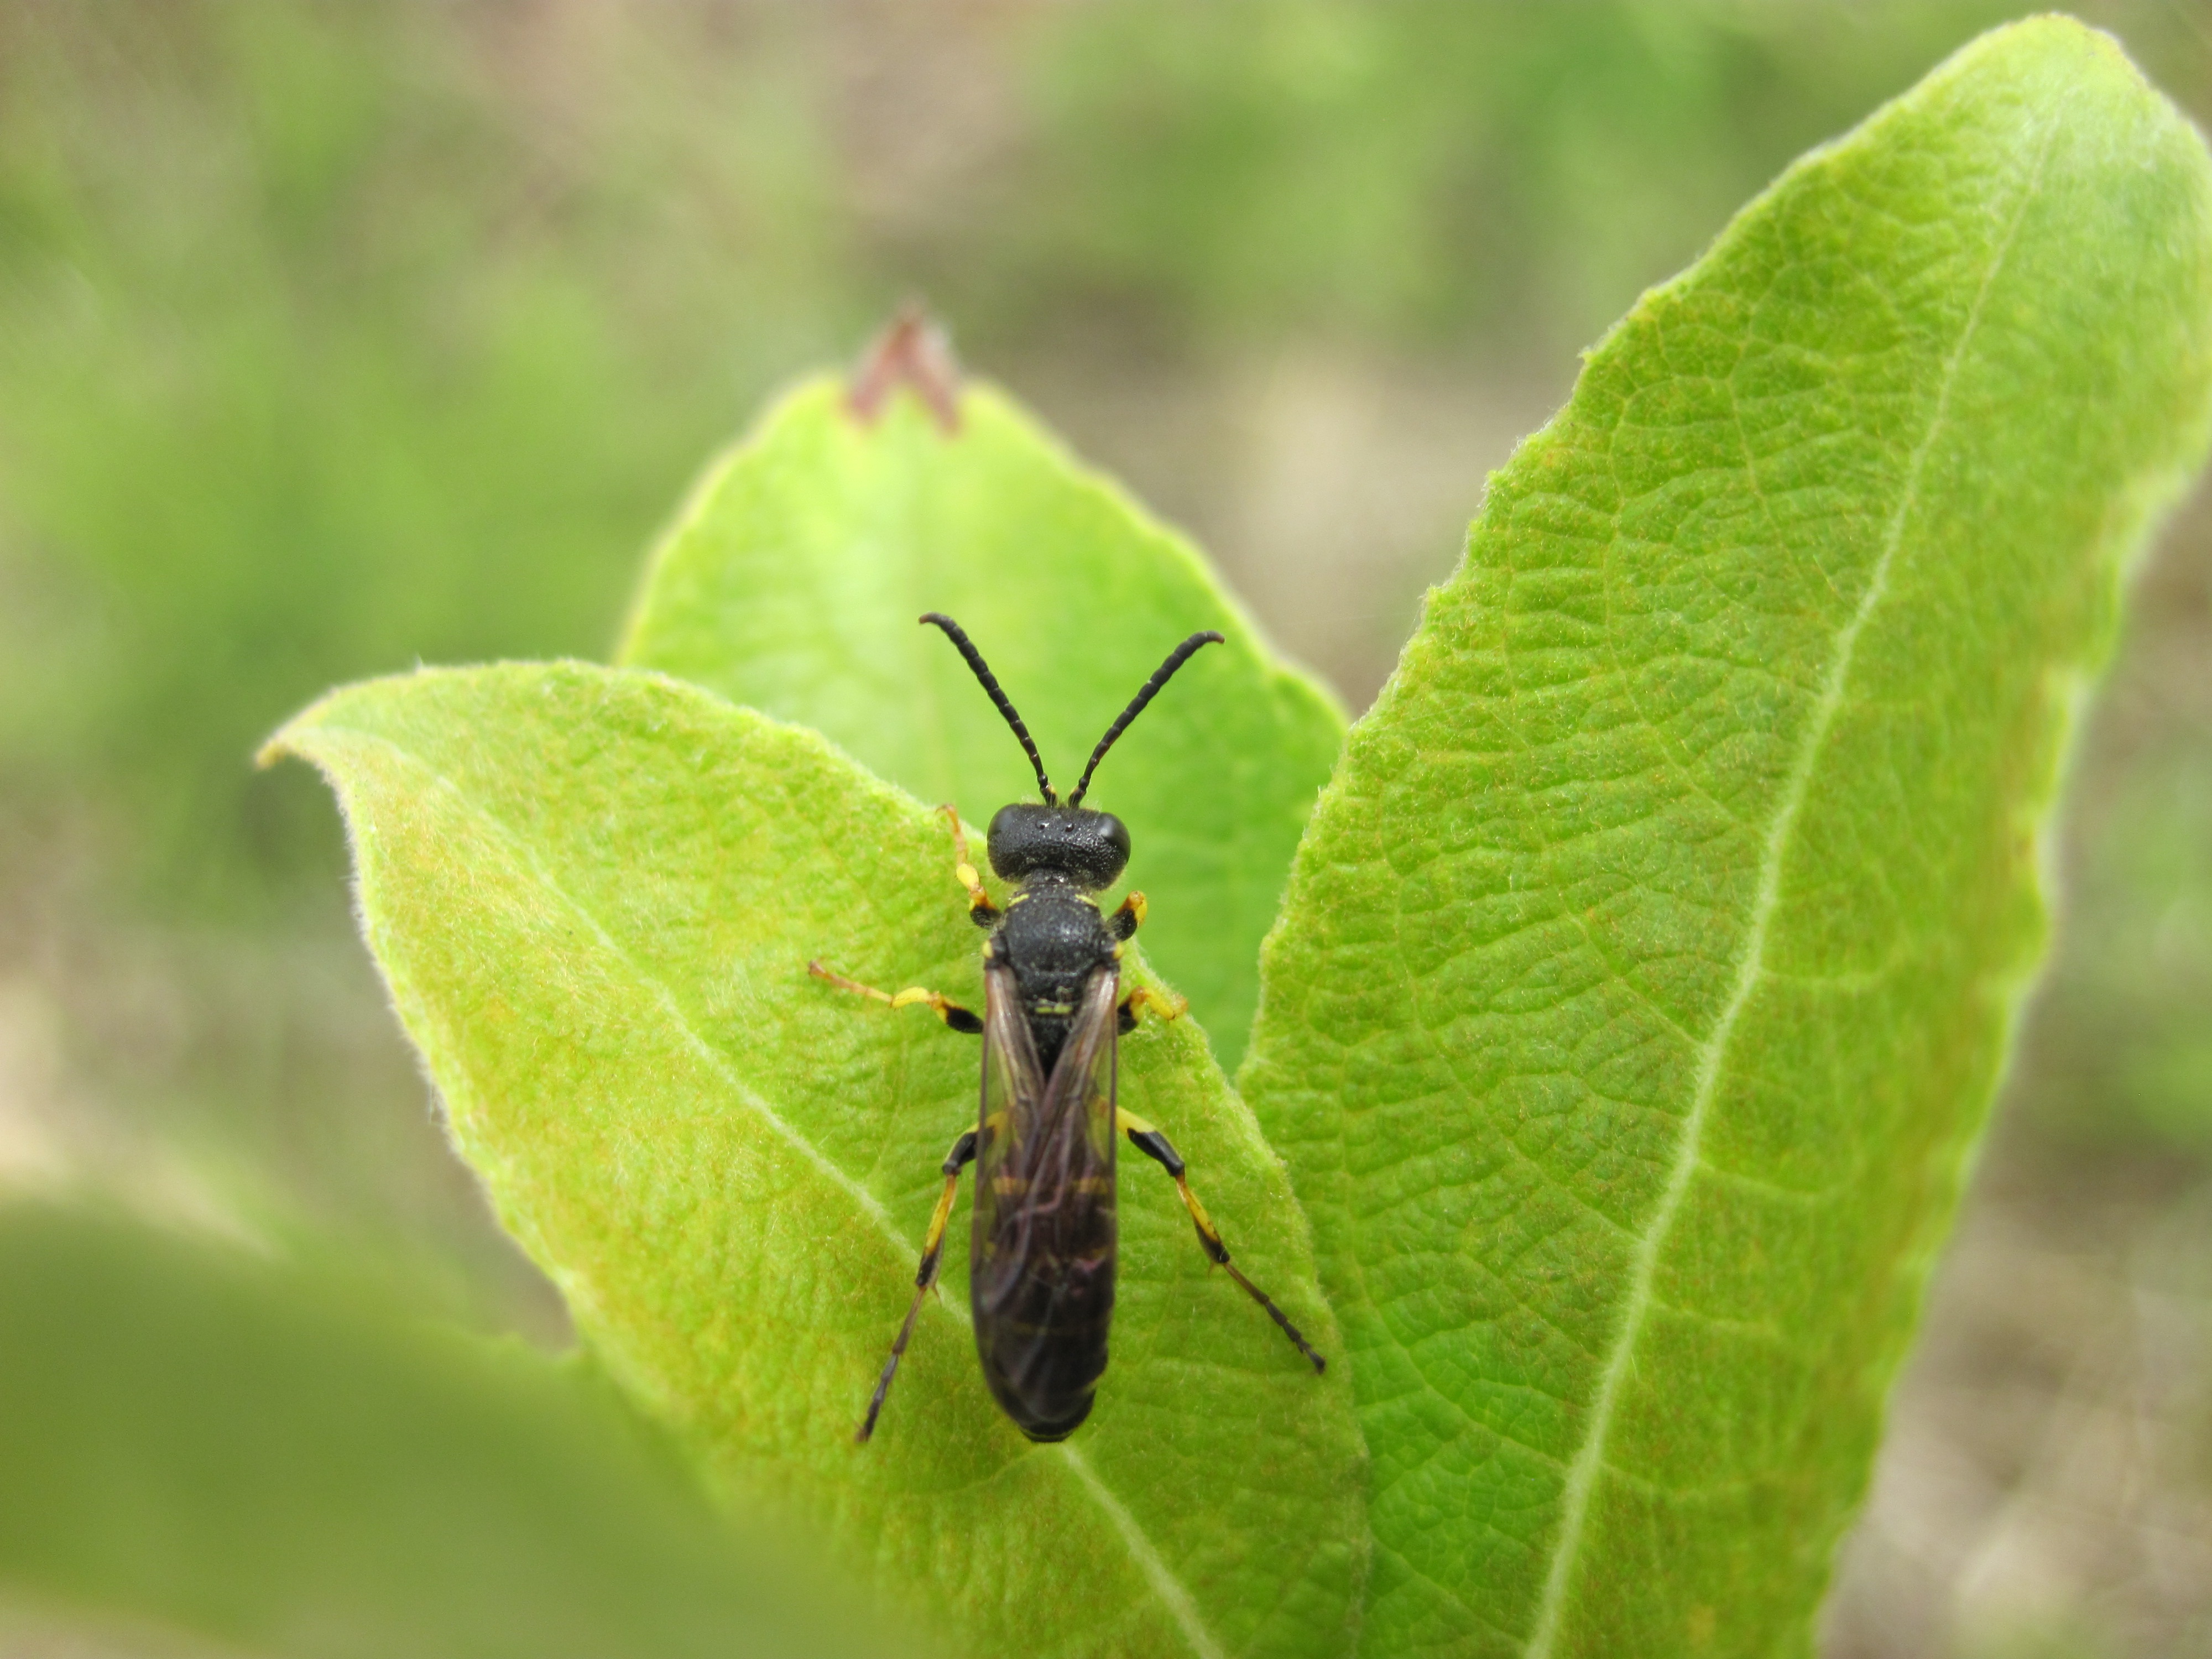
nature, leaf, flower, green, insect, close, fauna, invertebrate, close up, hoverfly, leaves, macro photography, arthropod, leaf beetle, lycaenid, net winged insects, true bugs